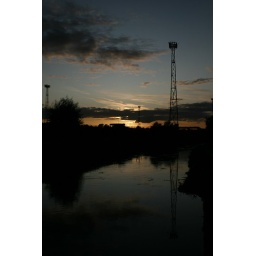
Sunset by the river next to Bescot train yard